Singapore Traction Company

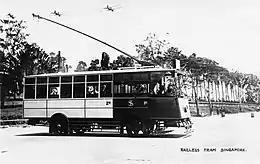
Singapore Traction Company trolleybus, c. 1930

The Shanghai Electric Company (SEC), which operated a trolleybus network in Shanghai, was approached to rehabilitate the Singapore tramway network during the early 1920s. Due to the poor state of the tram infrastructure, rehabilitation was deemed too costly and plans were made to convert the system to trolleybuses.